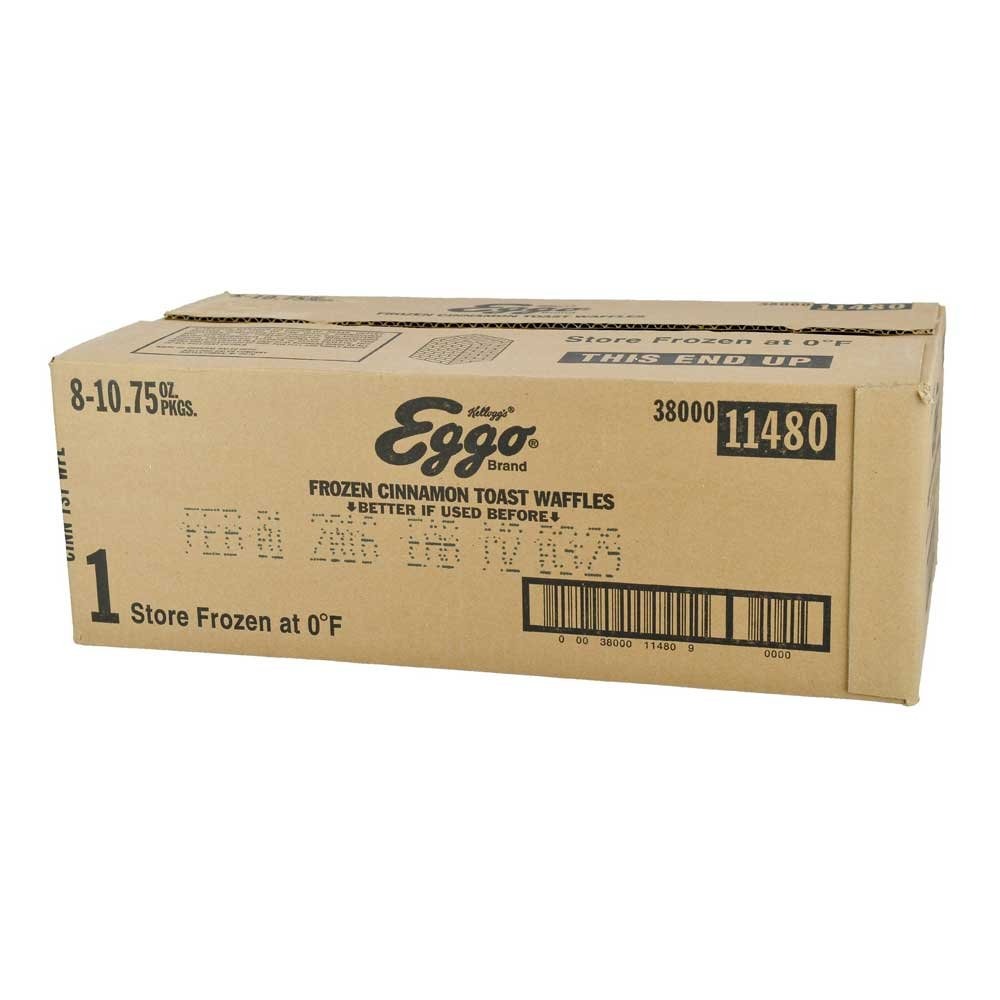
Item Name: Eggo Cinnamon Toast Waffles, 10.75 Ounce -- 8 per case.
Value: 8.0
Unit: Count

Price: 3.09